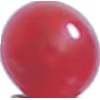
Label: Redcurrant 1